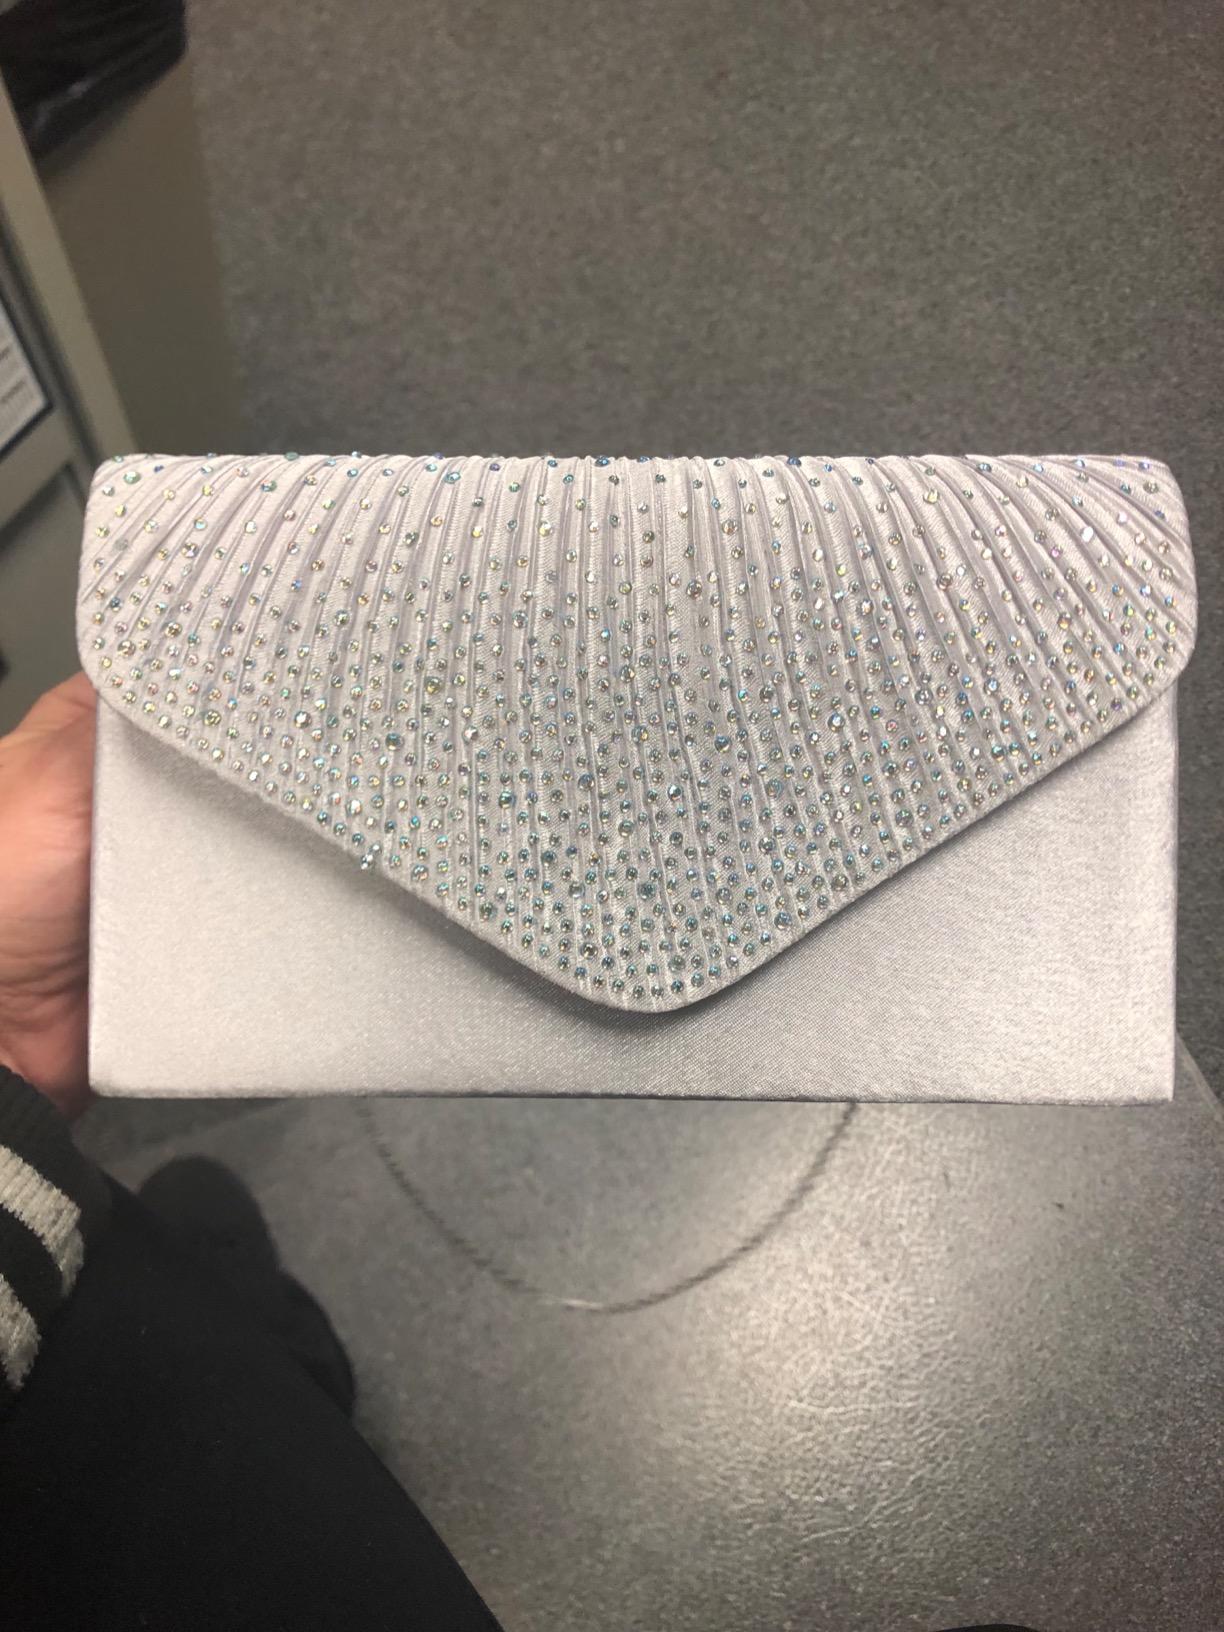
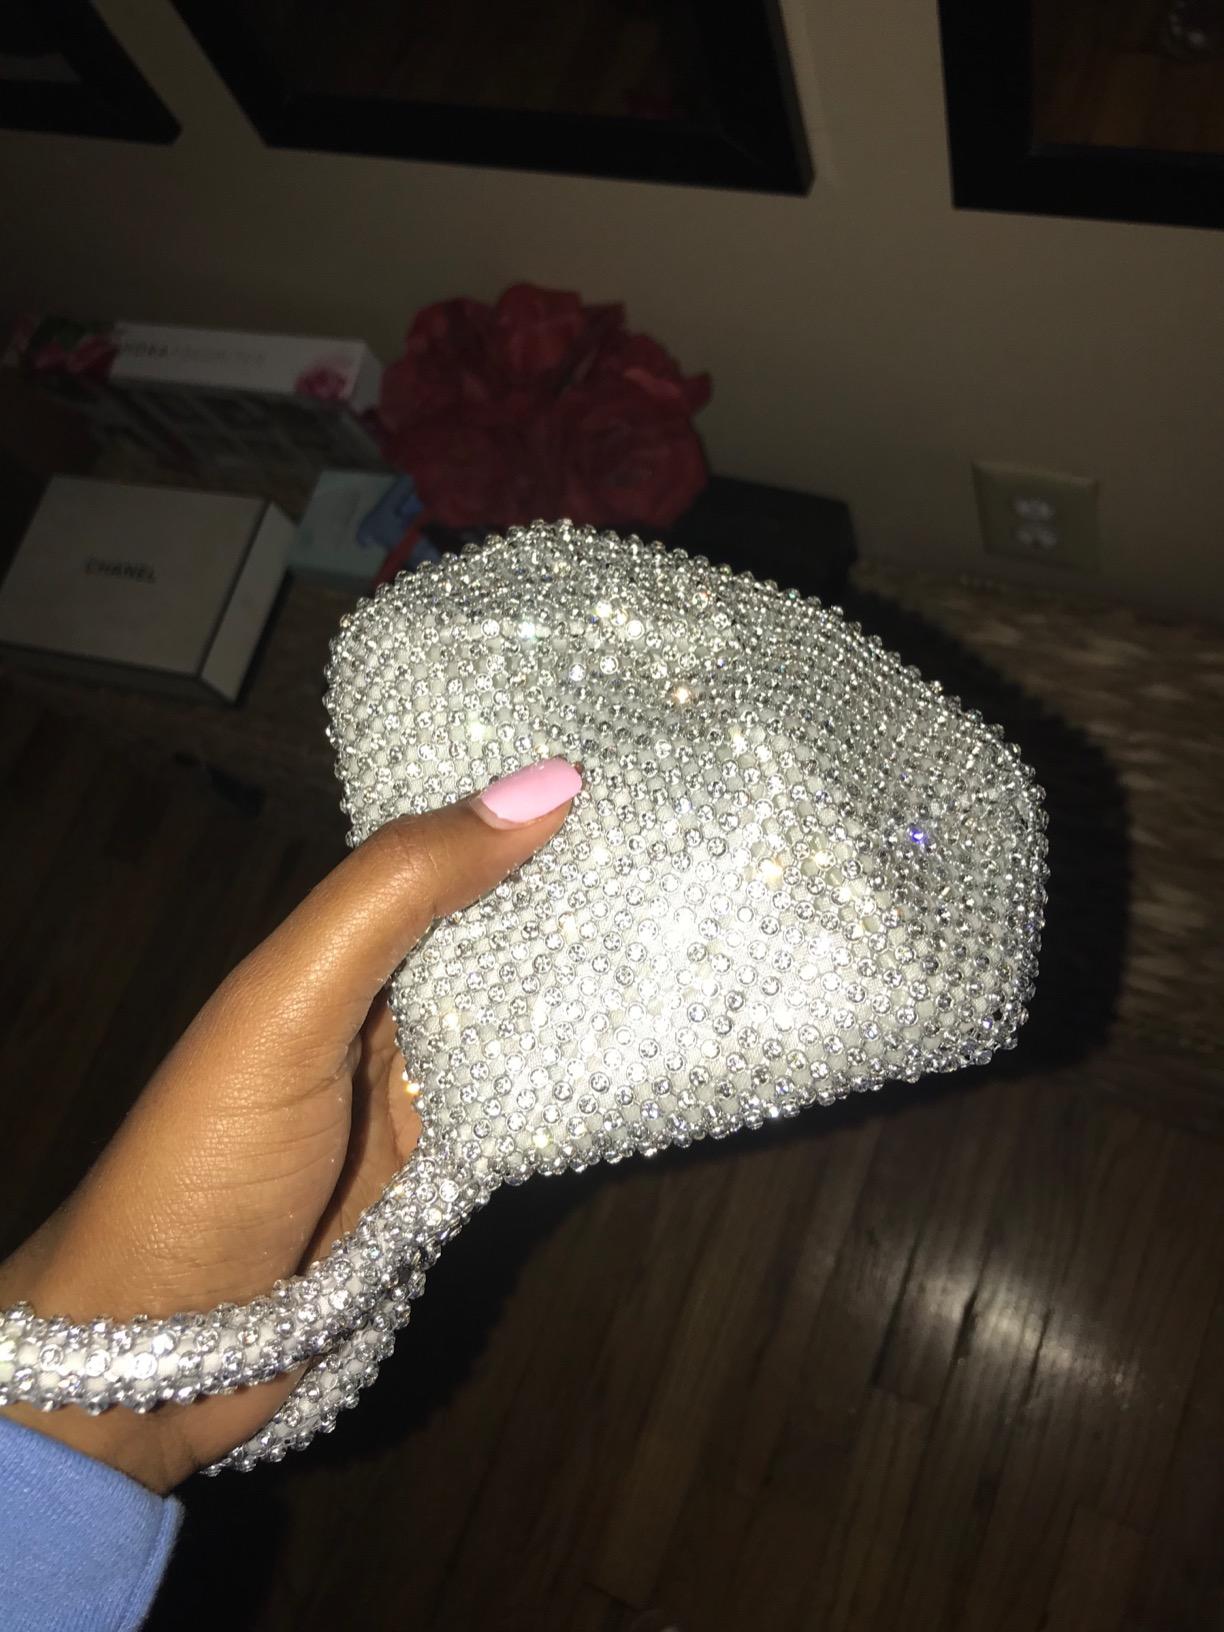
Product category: accessories_handbag
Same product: no